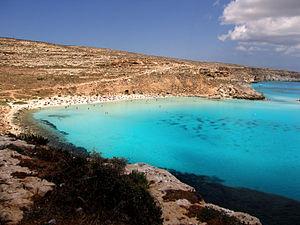
Le libre consortium municipal d'Agrigente est une collectivité territoriale italienne de Sicile dont la capitale est Agrigente. Il remplace en 2015 l'ancienne province du même nom.